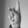
ASL letter: K